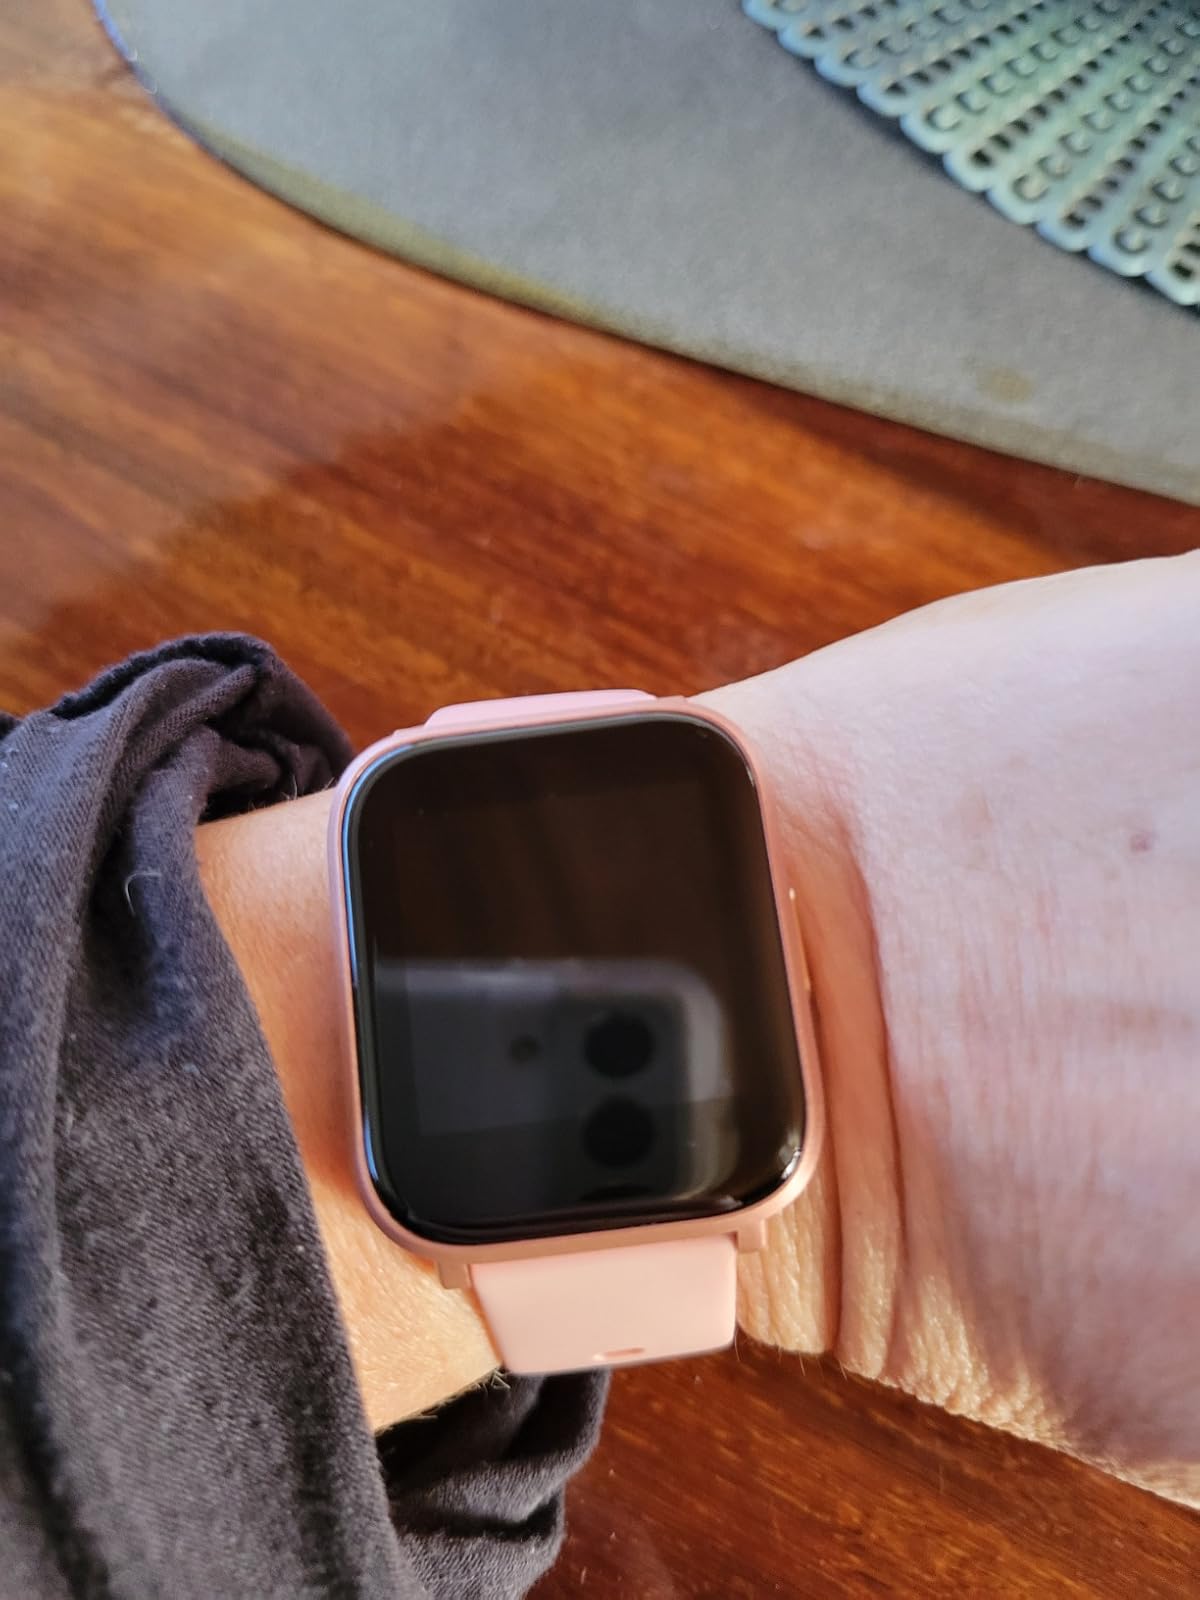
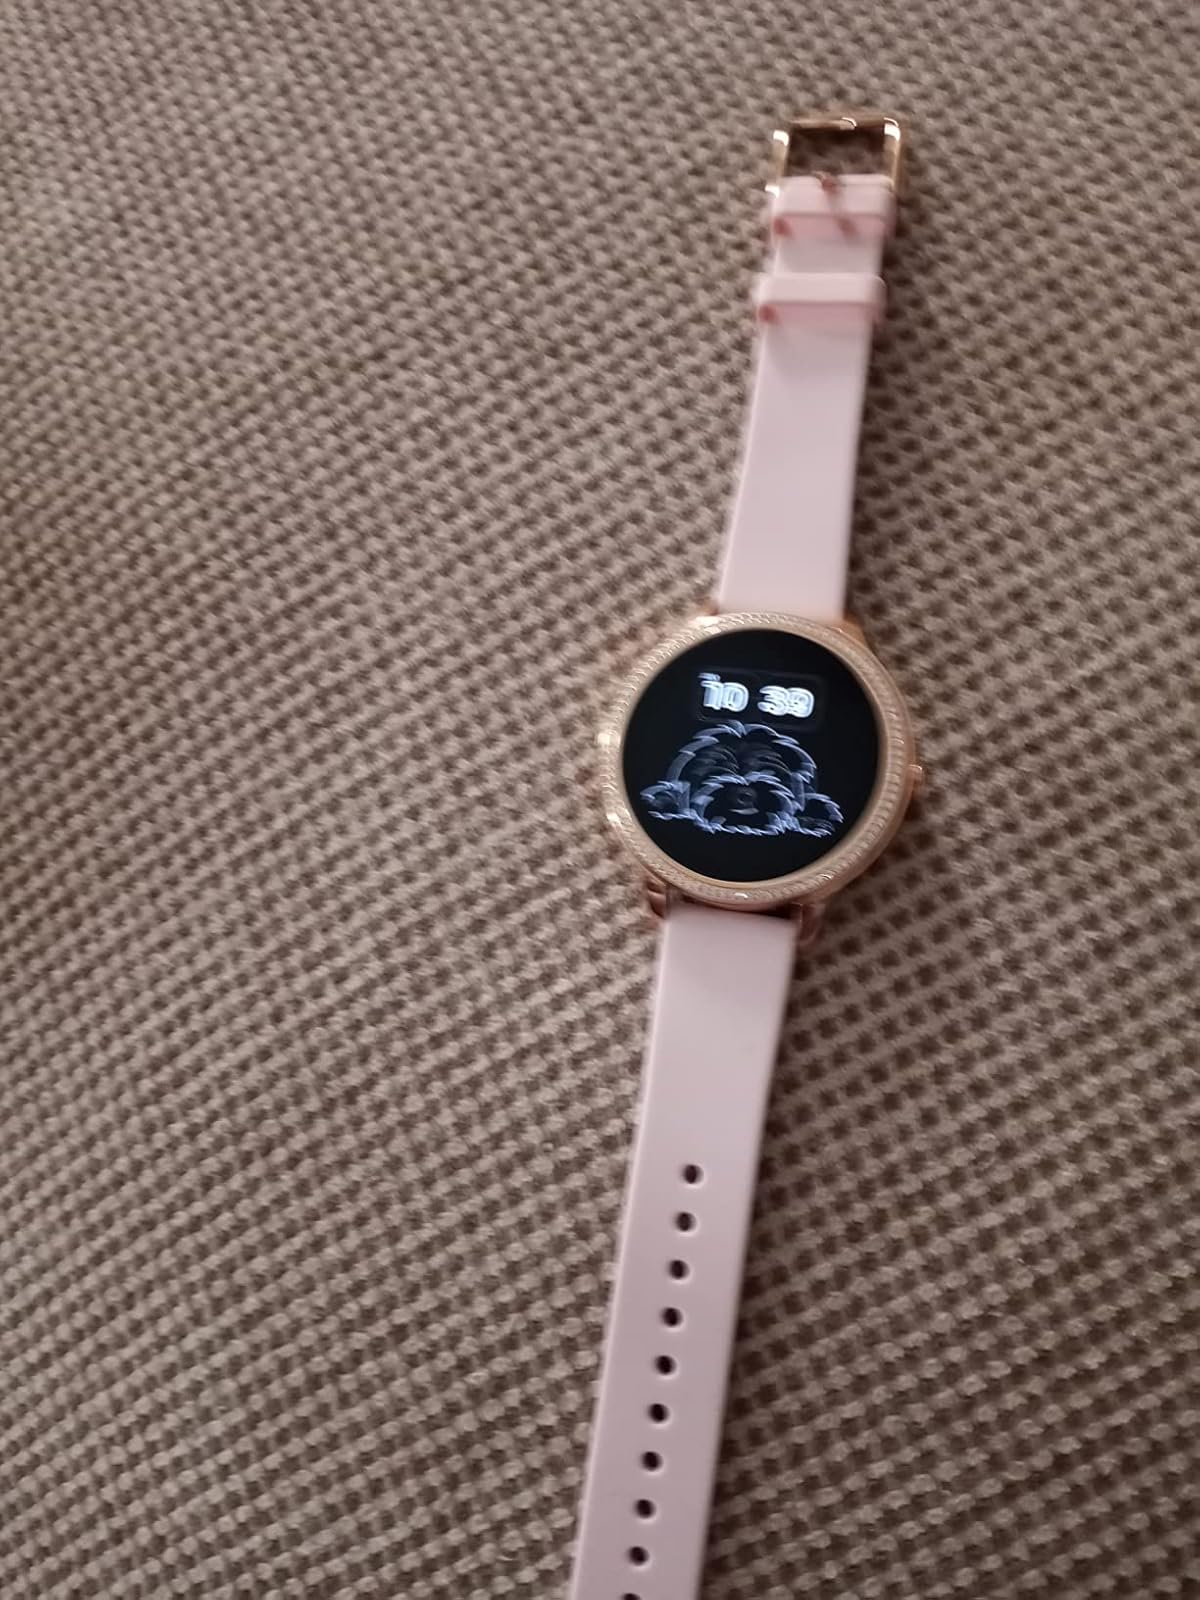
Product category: smartwatch
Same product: no